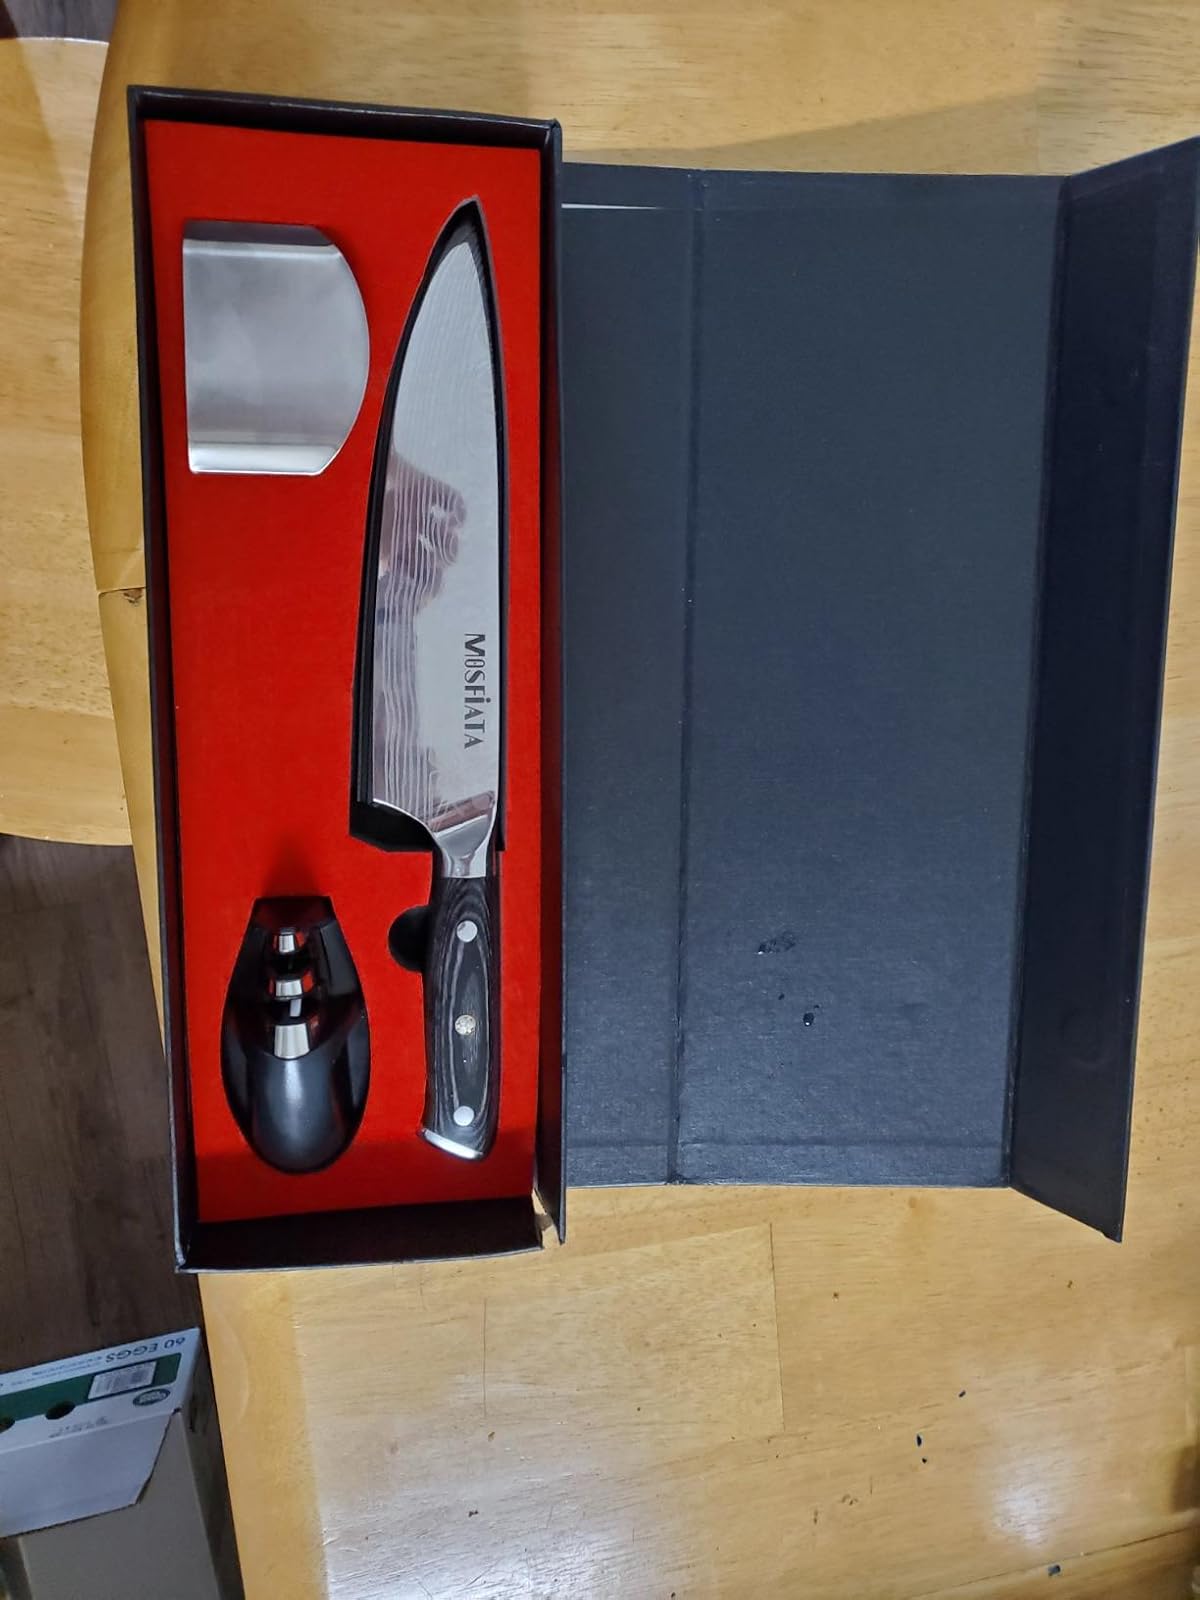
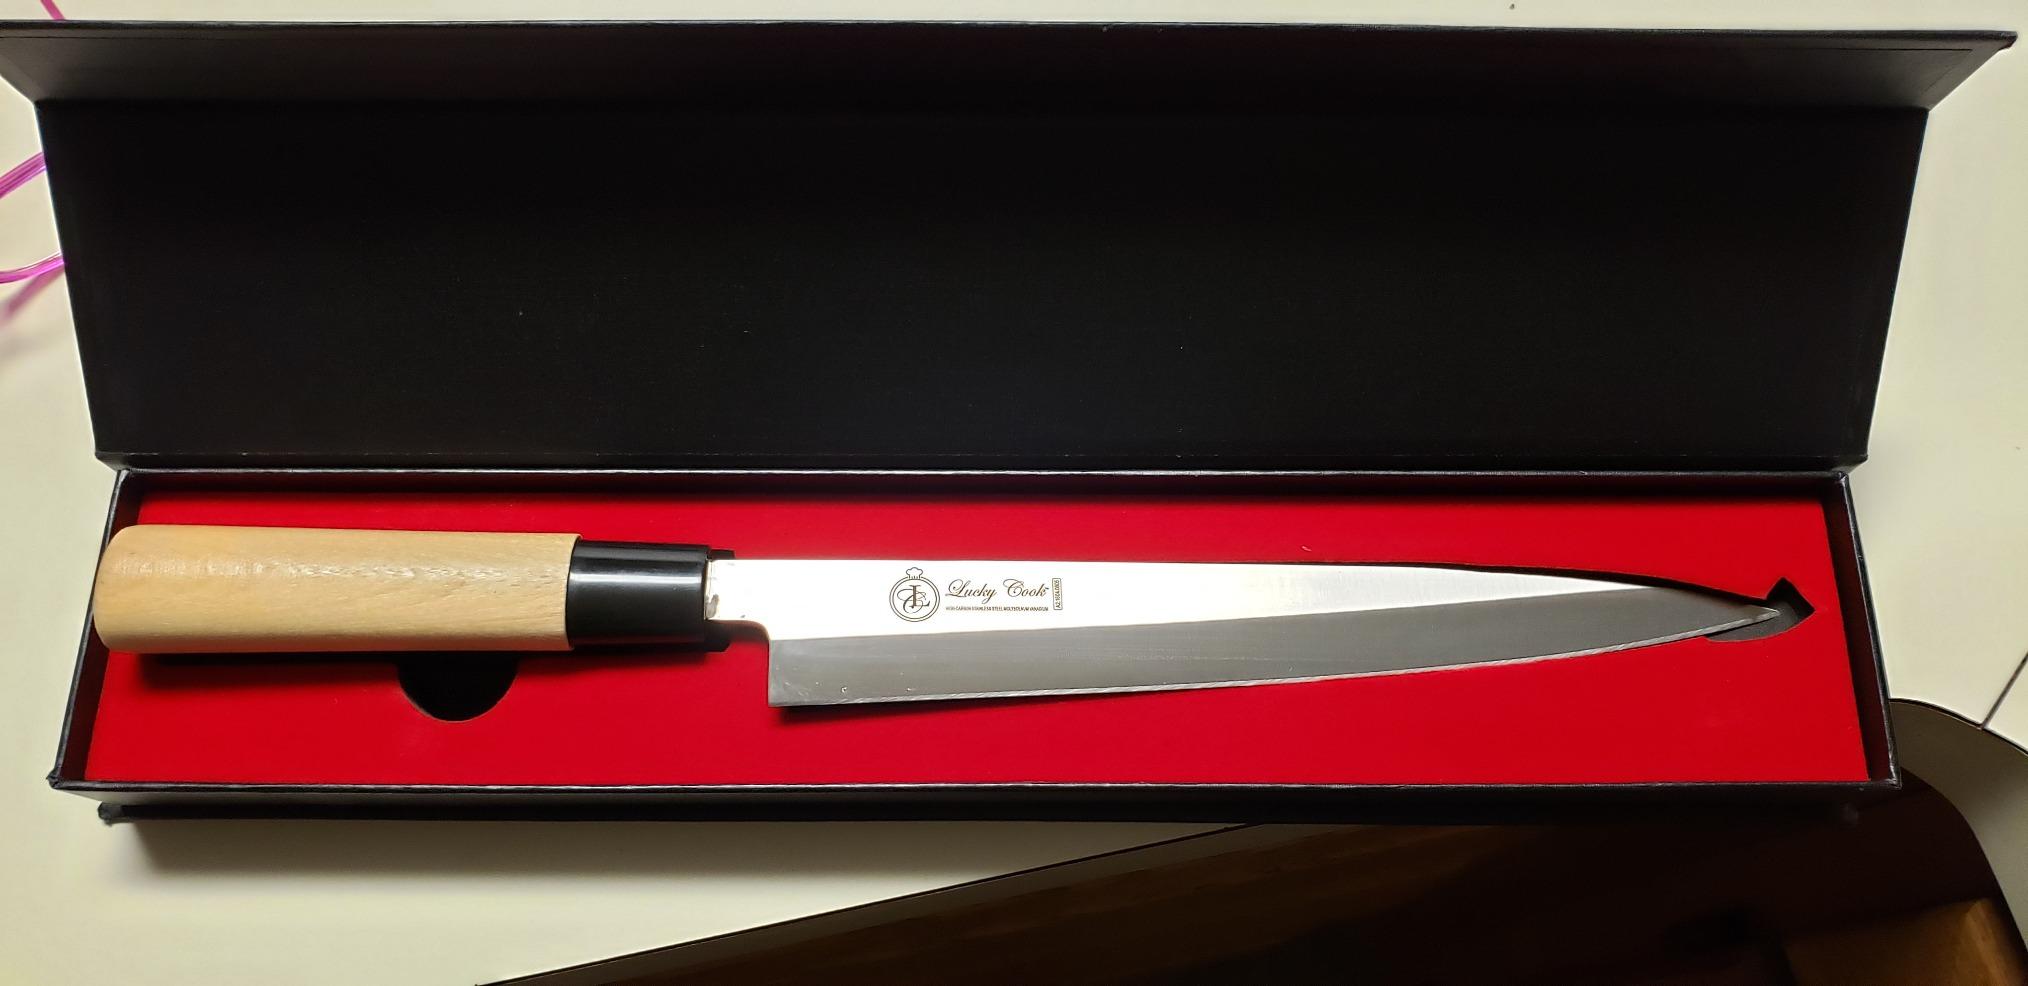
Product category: items_knife
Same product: no